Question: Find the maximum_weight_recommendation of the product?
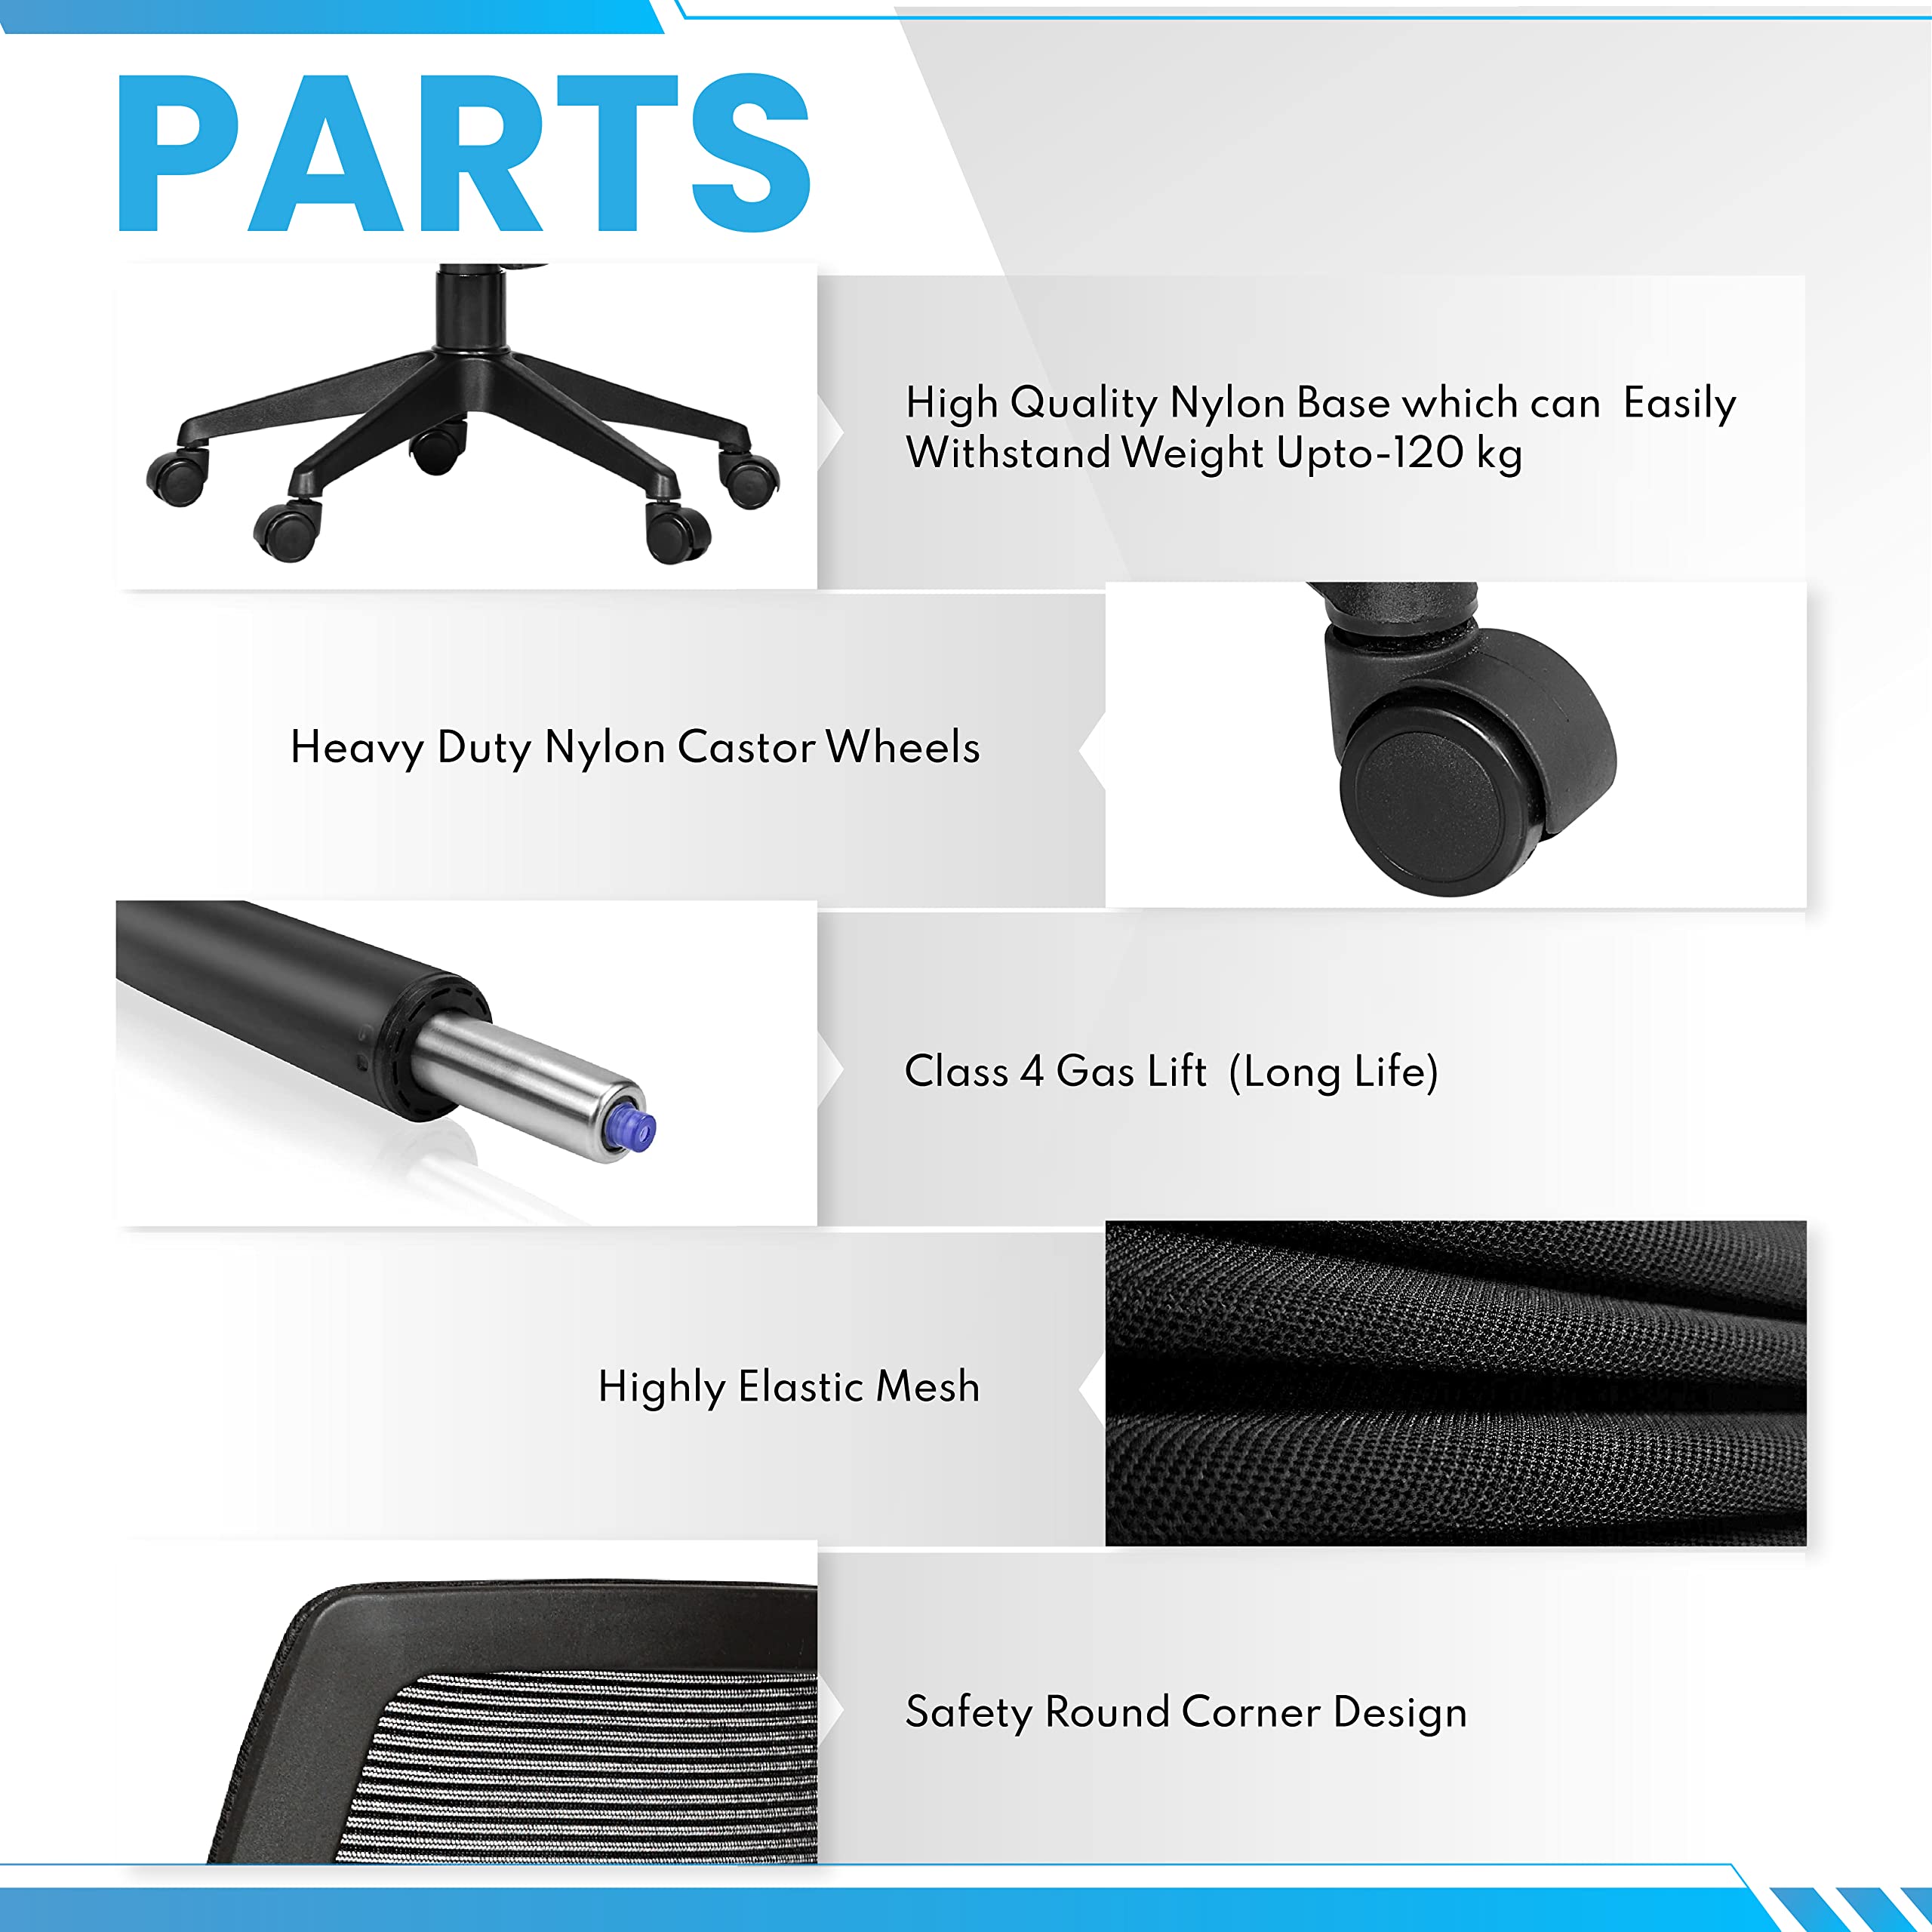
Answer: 120 kilogram